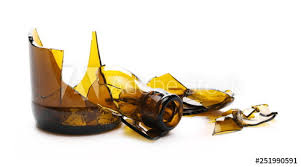
Label: glass